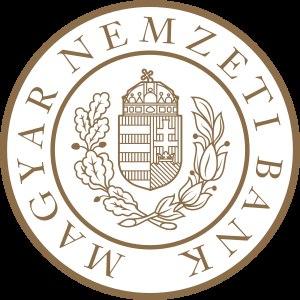
La Banque nationale hongroise est la banque centrale de la Hongrie. Elle est créée le 24 mai 1924 et fait partie du Système européen de banques centrales.